MLB 11: The Show

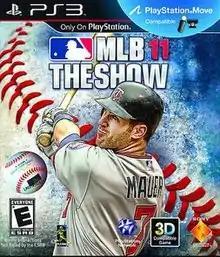
PlayStation 3 cover art featuring Joe Mauer

MLB 11: The Show is a 2011 baseball video game developed by San Diego Studio and published by Sony Computer Entertainment for the PlayStation 2, PlayStation 3 and PlayStation Portable. The game includes all 30 MLB teams, rosters, and stadiums from the 2011 season. This is the final installment in the series available for the PlayStation 2 and the PSP, and the first game in the series to be compatible with PlayStation Move for use with the PlayStation 3. It is also the final PlayStation 2 game to be released by Sony in North America.